Maurice Oldfield

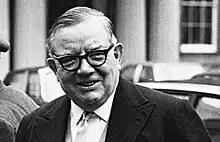

Sir Maurice Oldfield (16 November 1915 – 11 March 1981) was a British intelligence officer and espionage administrator. He served as the seventh director of the Secret Intelligence Service (MI6), from 1973 to 1978.